2022 MAMA Awards

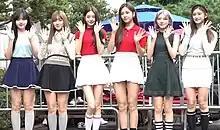
Ive won four awards, including the Song of the Year (Daesang), Best New Female Artist, Favourite New Artist, and Best Dance Performance - Female Group

All songs that have been released from November 1, 2021, to October 21, 2022, are eligible to be nominated.